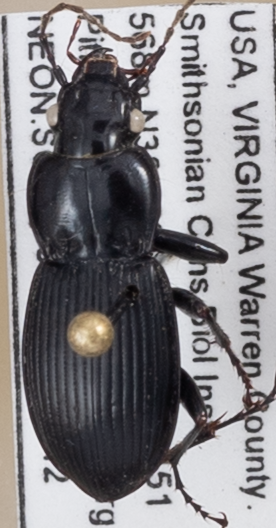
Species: Cyclotrachelus sigillatus
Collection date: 2021-08-12
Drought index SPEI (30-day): -0.436
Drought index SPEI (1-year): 0.142
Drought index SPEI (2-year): -0.226